Rieti

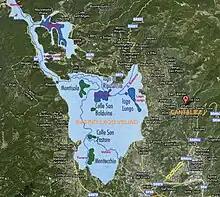
Map showing the extension of the ancient lake which once occupied the Rieti valley; modern-day rivers and lakes are shown in darker blue

According to the legend, Reate was founded by Rea, a divinity (that would be the origin of the town name). It was founded at the beginning of the Iron Age (9th–8th century BC).